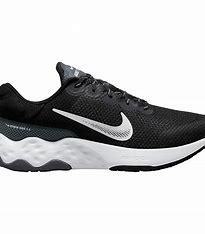
Brand: Nike
Model: Renew Ride 3